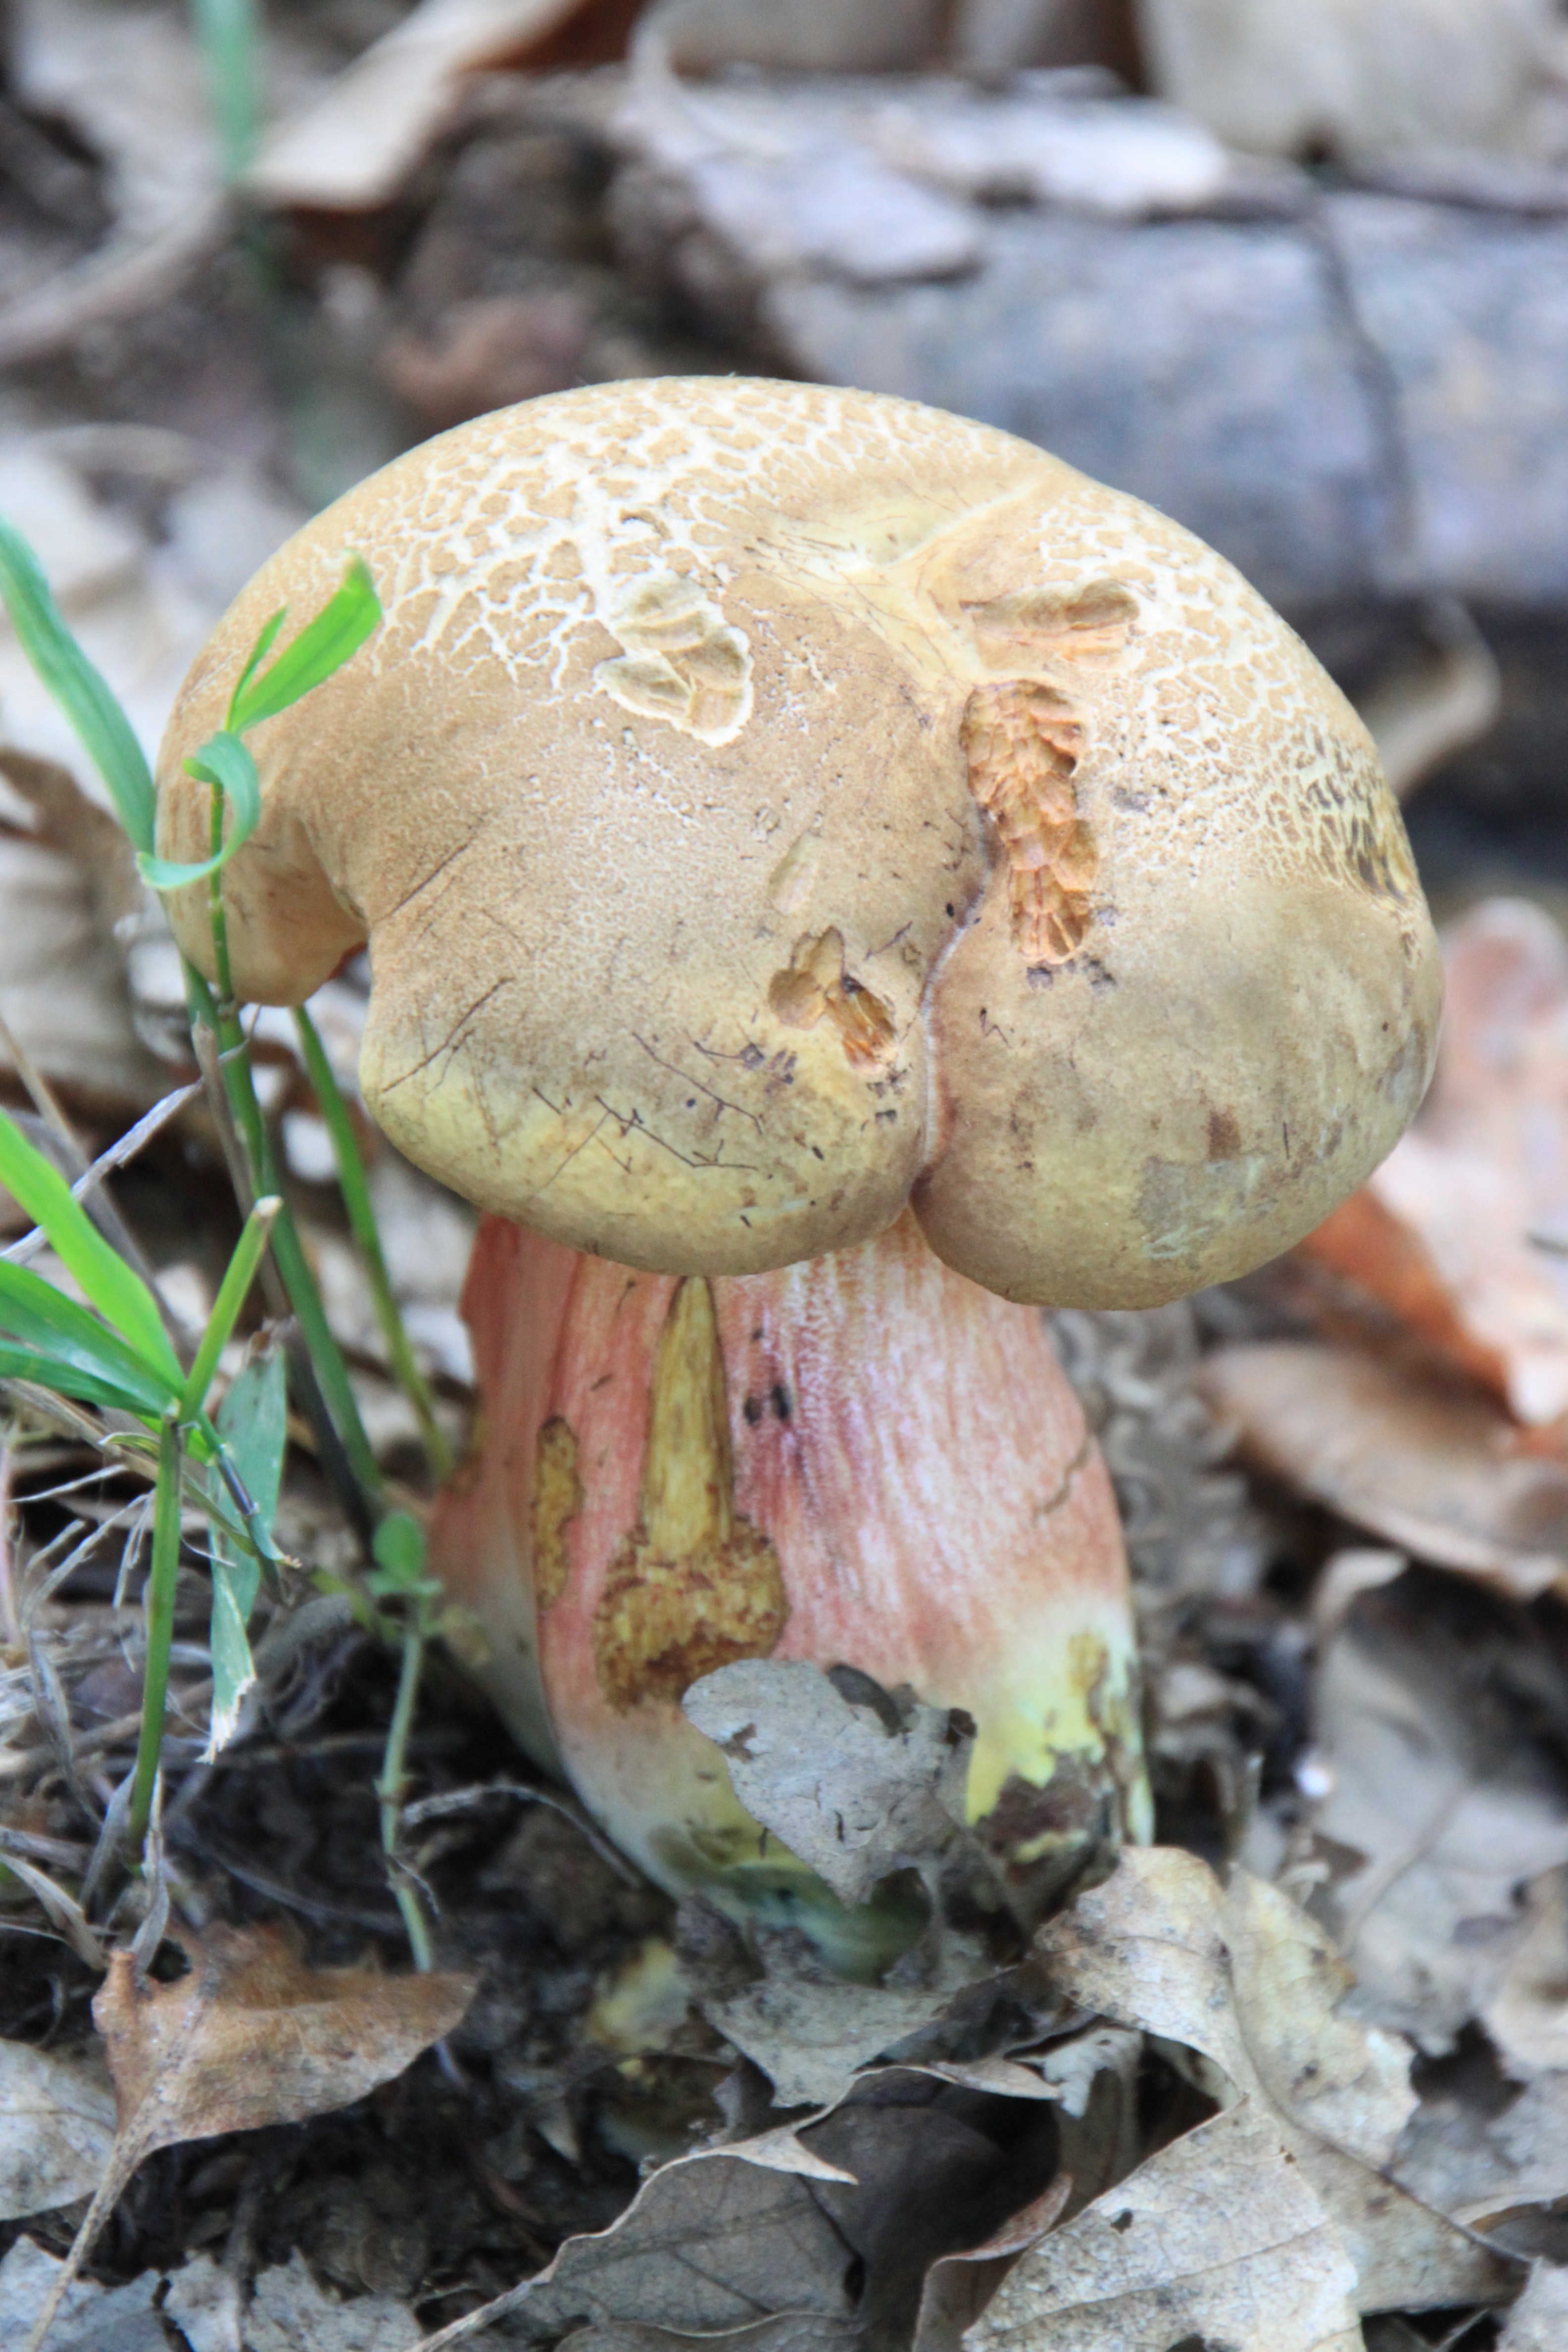
nature, mushroom, flora, fauna, plants, fungus, boletus, woodland, agaric, bolete, porcini, agaricus, macro photography, matsutake, penny, cep, cepe, oyster mushroom, mushroom fungi, edible mushroom, medicinal mushroom, agaricomycetes, agaricaceae, champignon mushroom, penny bun, pleurotus eryngii, porcino, basidiomycete, edulis, yellow boletus